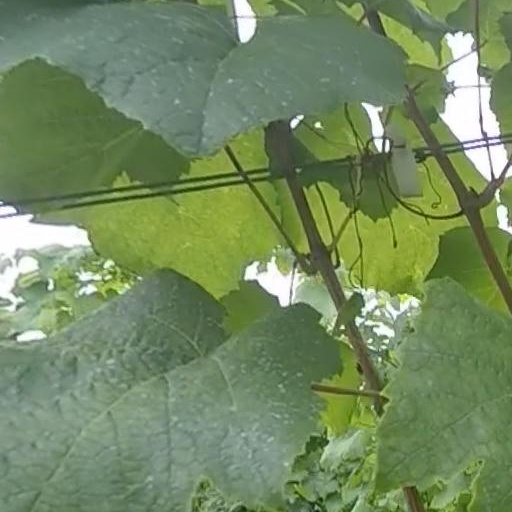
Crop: grape